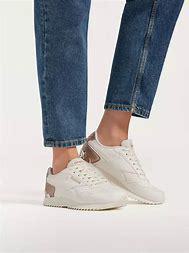
Brand: Reebok
Model: Royal Glide Ripple Clip